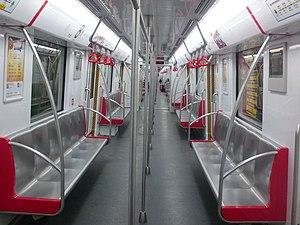
La Ligne 1 du Métro de Hangzhou est la première ligne du Métro de Hangzhou.